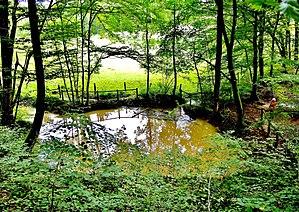
Creux ,de Malfosse. Eruption phréatique. Badevel. Doubs
Beaucourt est une commune française située dans le département du Territoire de Belfort en région Bourgogne-Franche-Comté.
Le creux de Malfosse est un exsurgence temporaire située sur le territoire de la commune de Badevel. Cet affaissement géologique est une exsurgence temporaire appartenant au même réseau que l'estavelle du Creugenat à Chevenez.